Thomas Telford

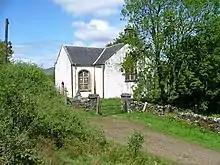
A 'Telford church' on Ulva (1827/8) in the Inner Hebrides

The same period also saw Telford involved in the design and construction of the Shrewsbury Canal. When the original engineer, Josiah Clowes, died in 1795, Telford succeeded him. One of Telford's achievements on this project was the design of Longdon-on-Tern Aqueduct, the cast-iron aqueduct at Longdon-on-Tern, pre-dating that at Pontcysyllte, and substantially bigger than the UK's first cast-iron aqueduct, built by Benjamin Outram on the Derby Canal just months earlier. The aqueduct is no longer in use, but is preserved as a distinctive piece of canal engineering.